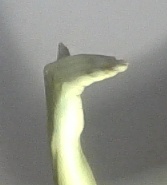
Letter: khaa